Serbia in the Middle Ages

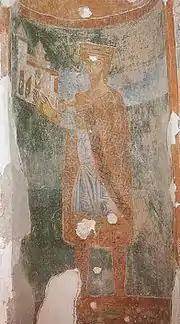
Serbian king Mihailo Vojislavljević. Fresco in the Church of Saint Michael in Ston

After the collapse of the Bulgaria in 1018, Duklja became a vassal of the Byzantine Empire, but soon after the death of emperor Romanos III Argyros in 1034, Stefan Vojislav rebelled against the Byzantines. However, the rebellion was extinguished in 1036 and Stefan Vojislav was captured and taken to Constantinople. The direct Byzantine rule in Serbia was restored and the new "strategos" of Serbia was general Theophilos Erotikos. Stefan Vojislav escaped from his captivity in 1037 or 1038, returned to Serbia by 1039, expelled Theophilos and then expanded the territory under his rule capturing Duklja and the "Illyiran Coast" (cities of Bar, Ulcinj and Scutari), which belonged to the Byzantine Theme of Dyrrhachium. He also began to attack and plunder the imperial ships on the Adriatic in the winter of 1039–1040. This prompted the next emperor, Michael IV the Paphlagonian (ruled 1034–1041), to send an expedition against Stefan Vojislav in the spring of 1040, under the command of eunuch Georgios Provatas. Provatas was heavily defeated: "arriving in the country and entering deep into the gorges, ravines and trackless lands, he lost his entire army, barely saving himself".